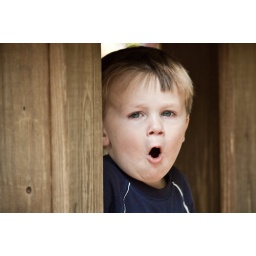
Ryan was sitting in the wooden train at the zoo yelling &amp;quot;All Aboard!&amp;quot; over and over and over and over...